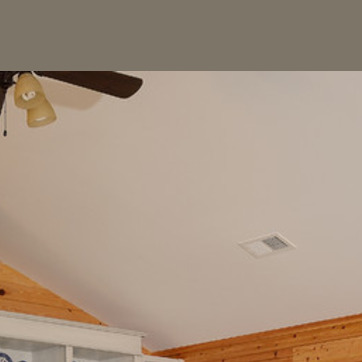
Material: painted